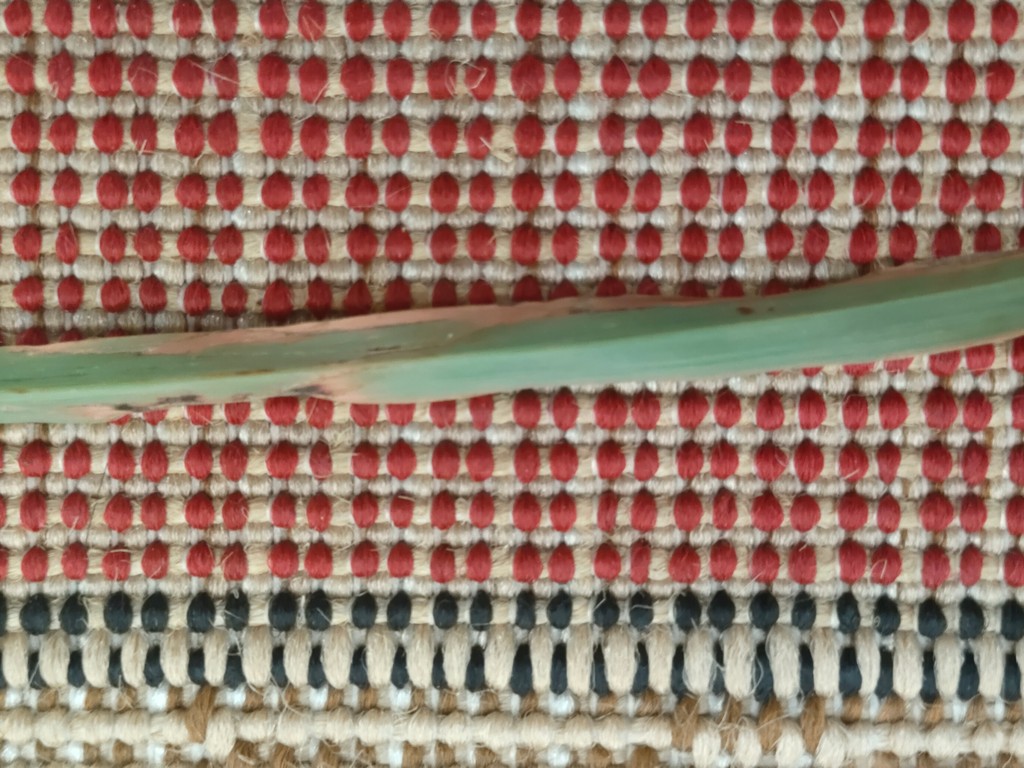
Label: Unhealthy